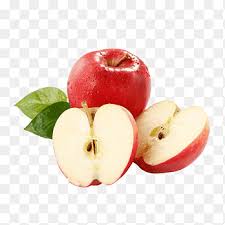
Label: Apple